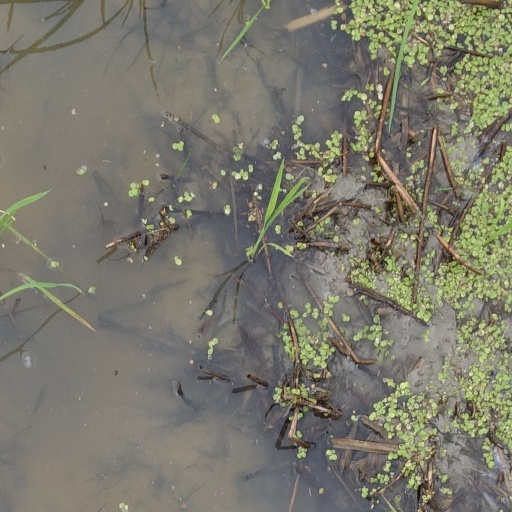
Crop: rice